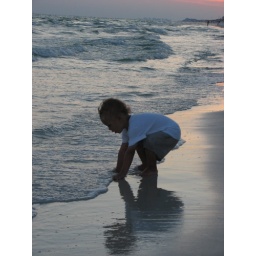
maverick on the beach at sunset, love his reflection in the water